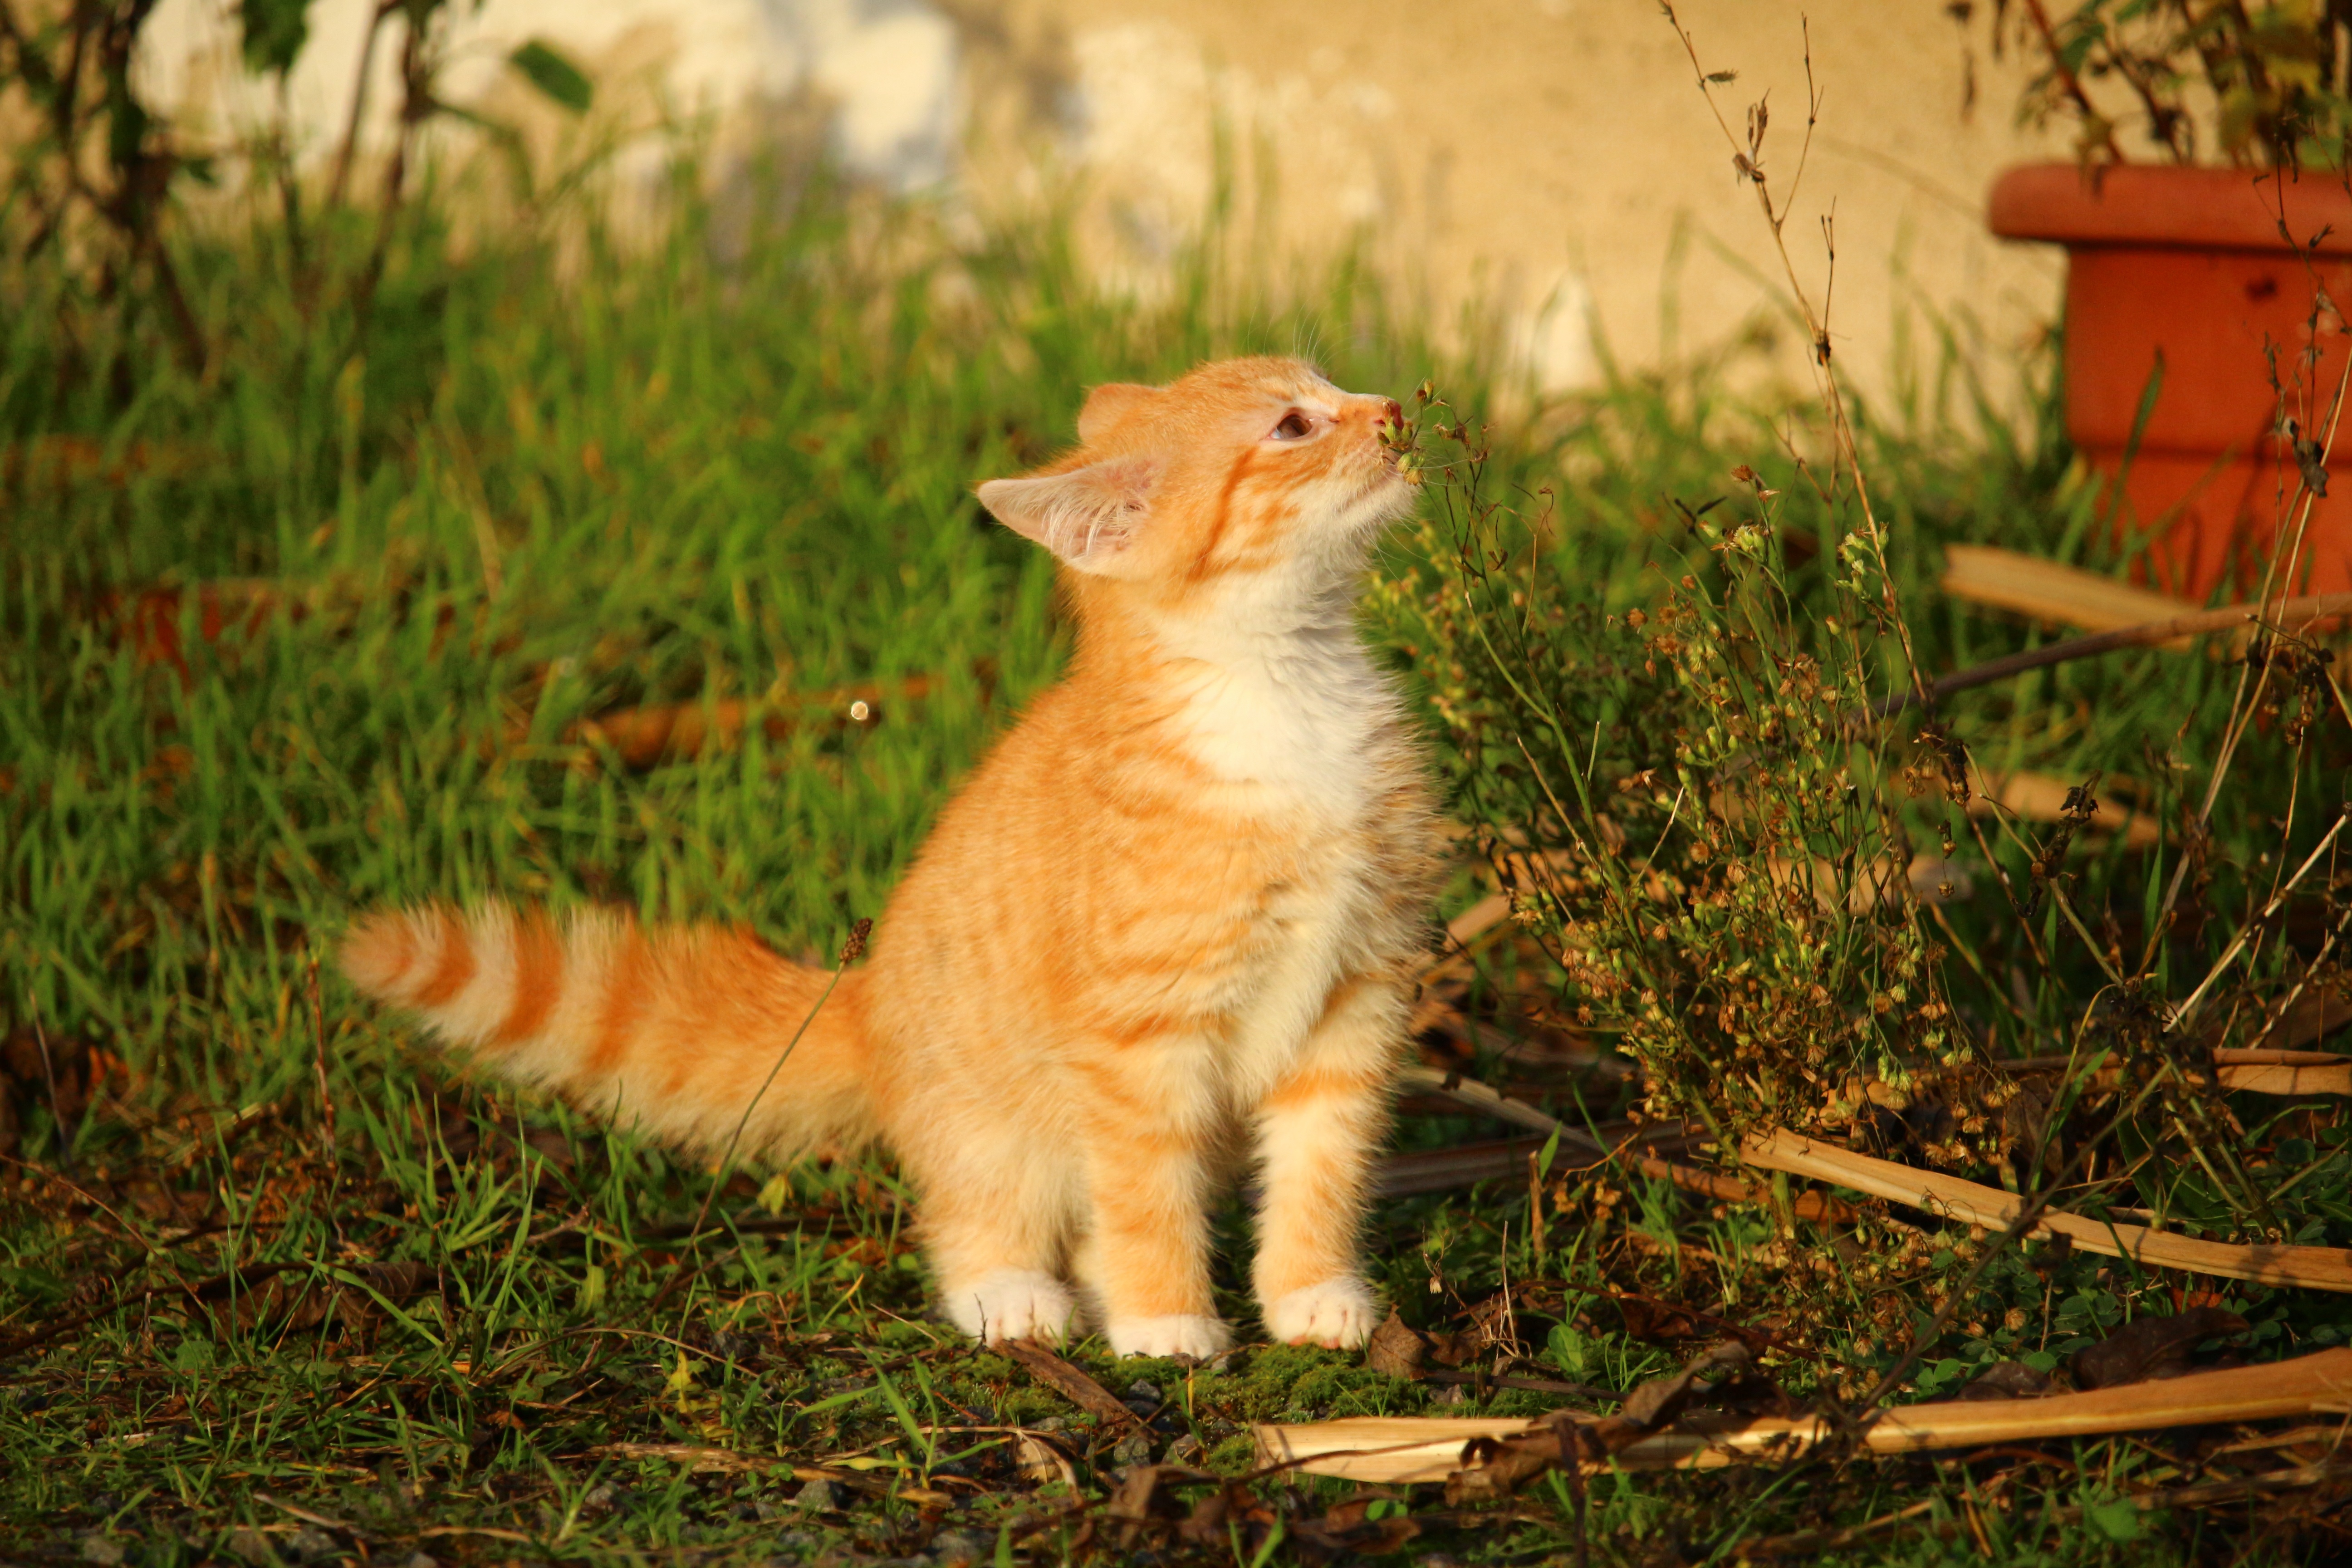
grass, wildlife, kitten, cat, mammal, fauna, whiskers, vertebrate, domestic cat, young cat, red cat, cat baby, small to medium sized cats, cat like mammal